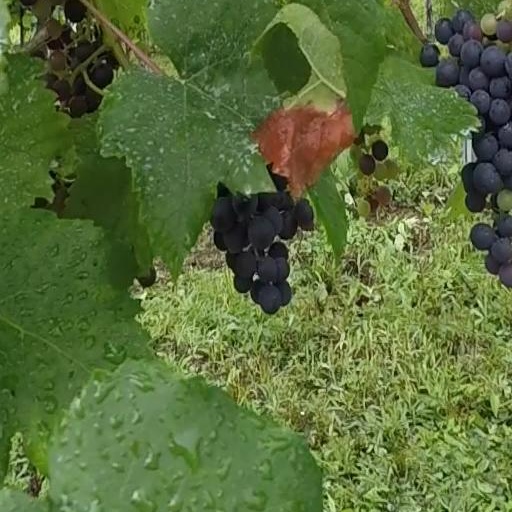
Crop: grape